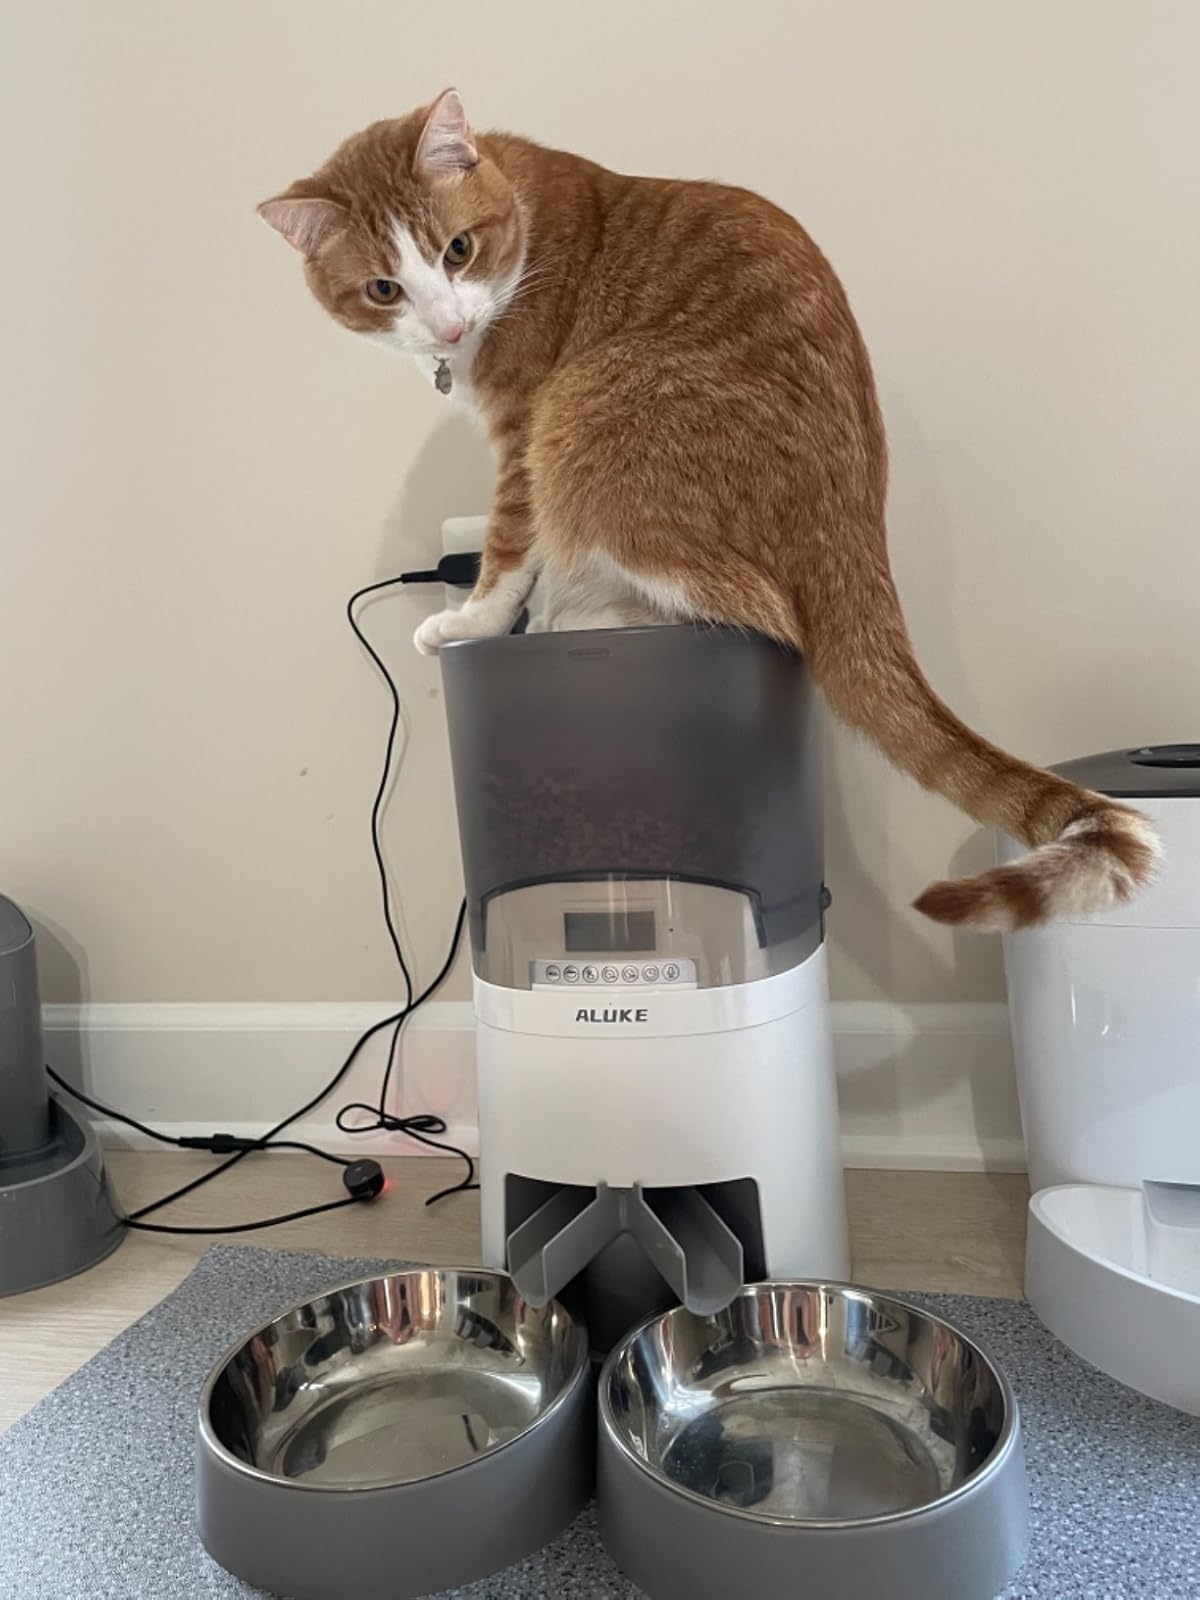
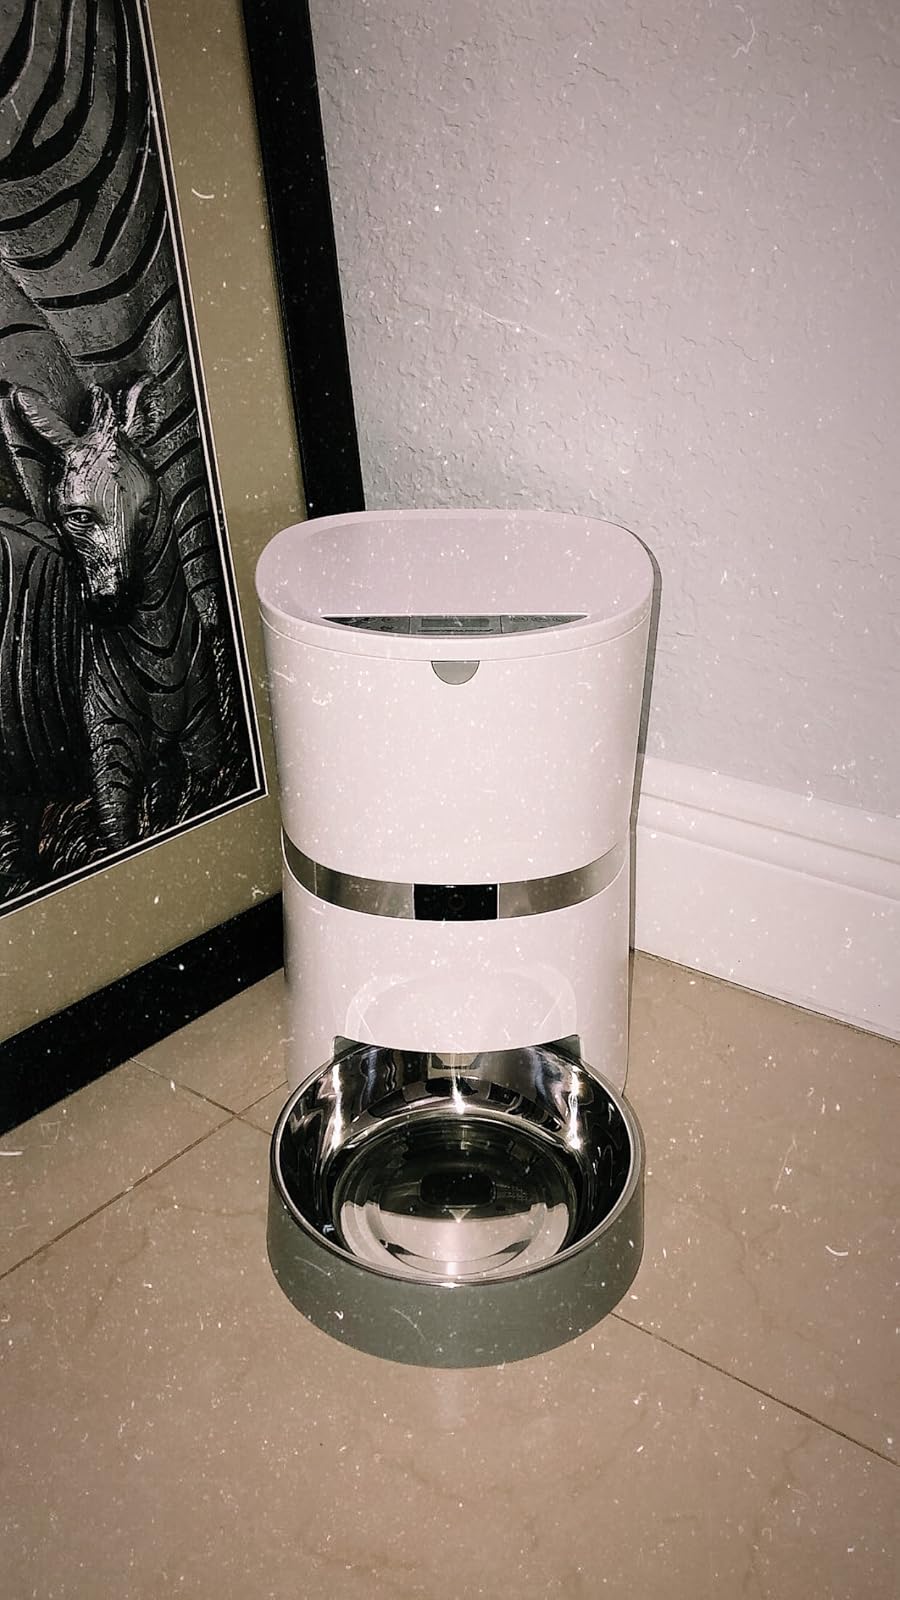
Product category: items_feeder
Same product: no